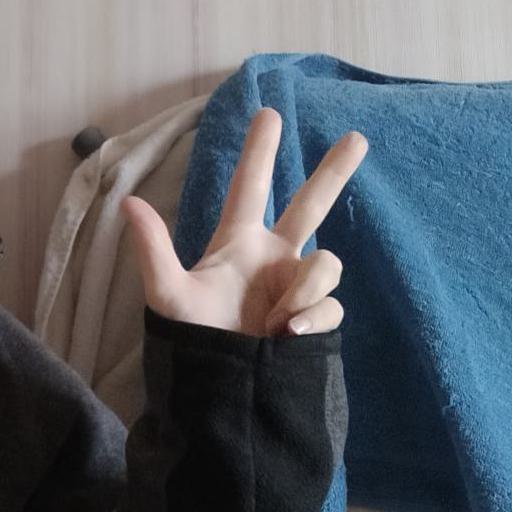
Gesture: three2